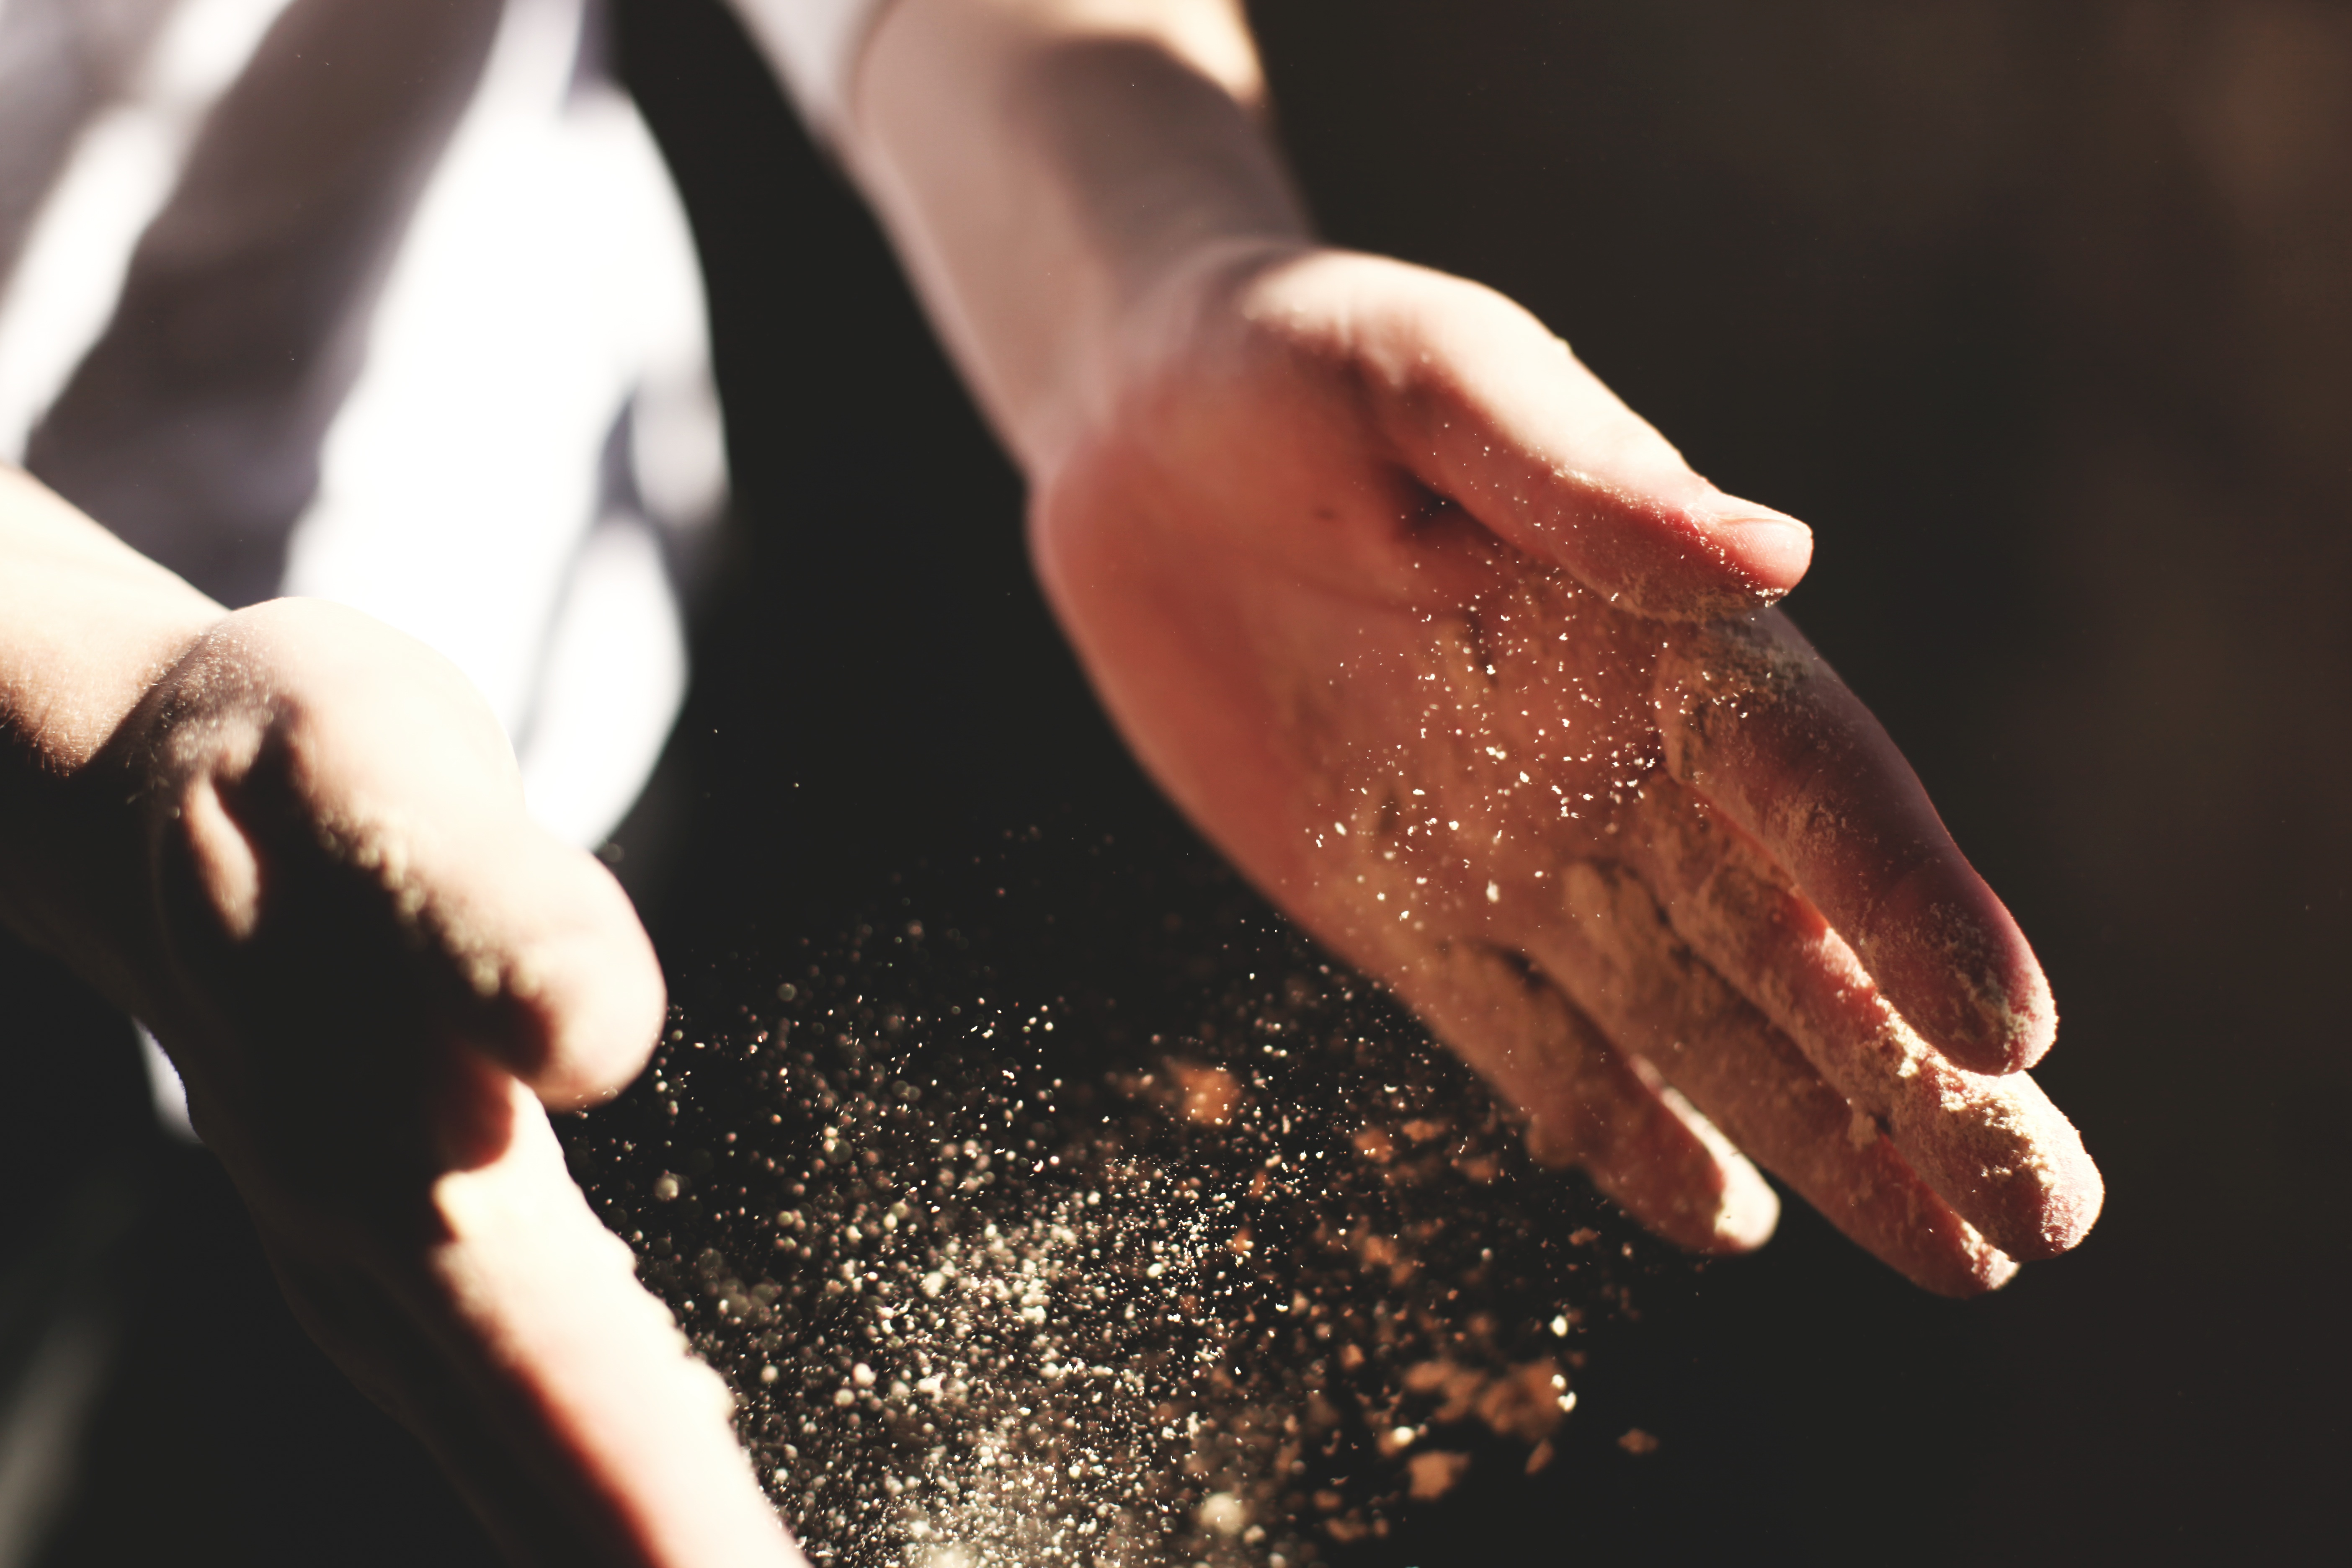
hand, photography, leg, finger, cooking, kitchen, baking, bread, making, close up, hands, interaction, sense, slap